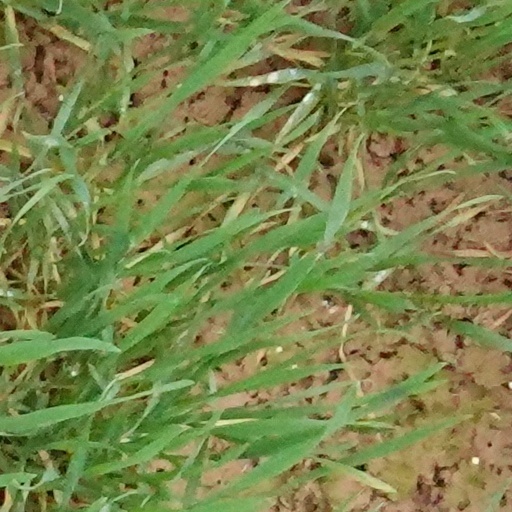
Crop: wheat